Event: Nepal Earthquake
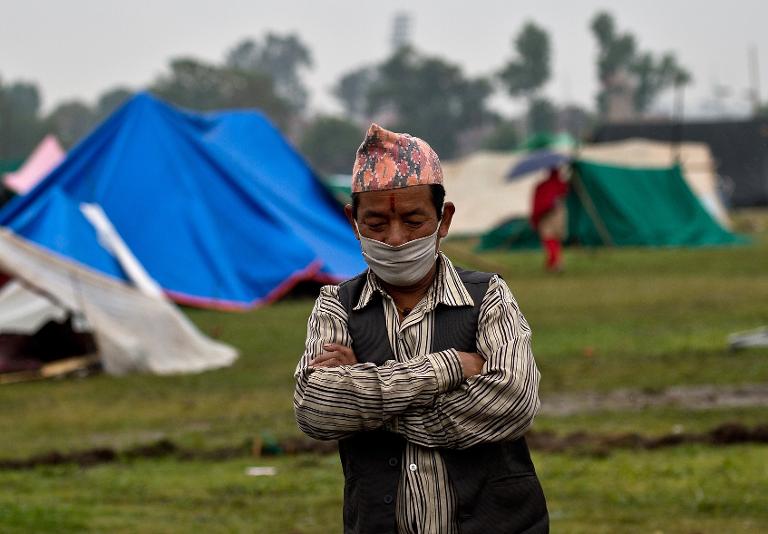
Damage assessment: no_damage